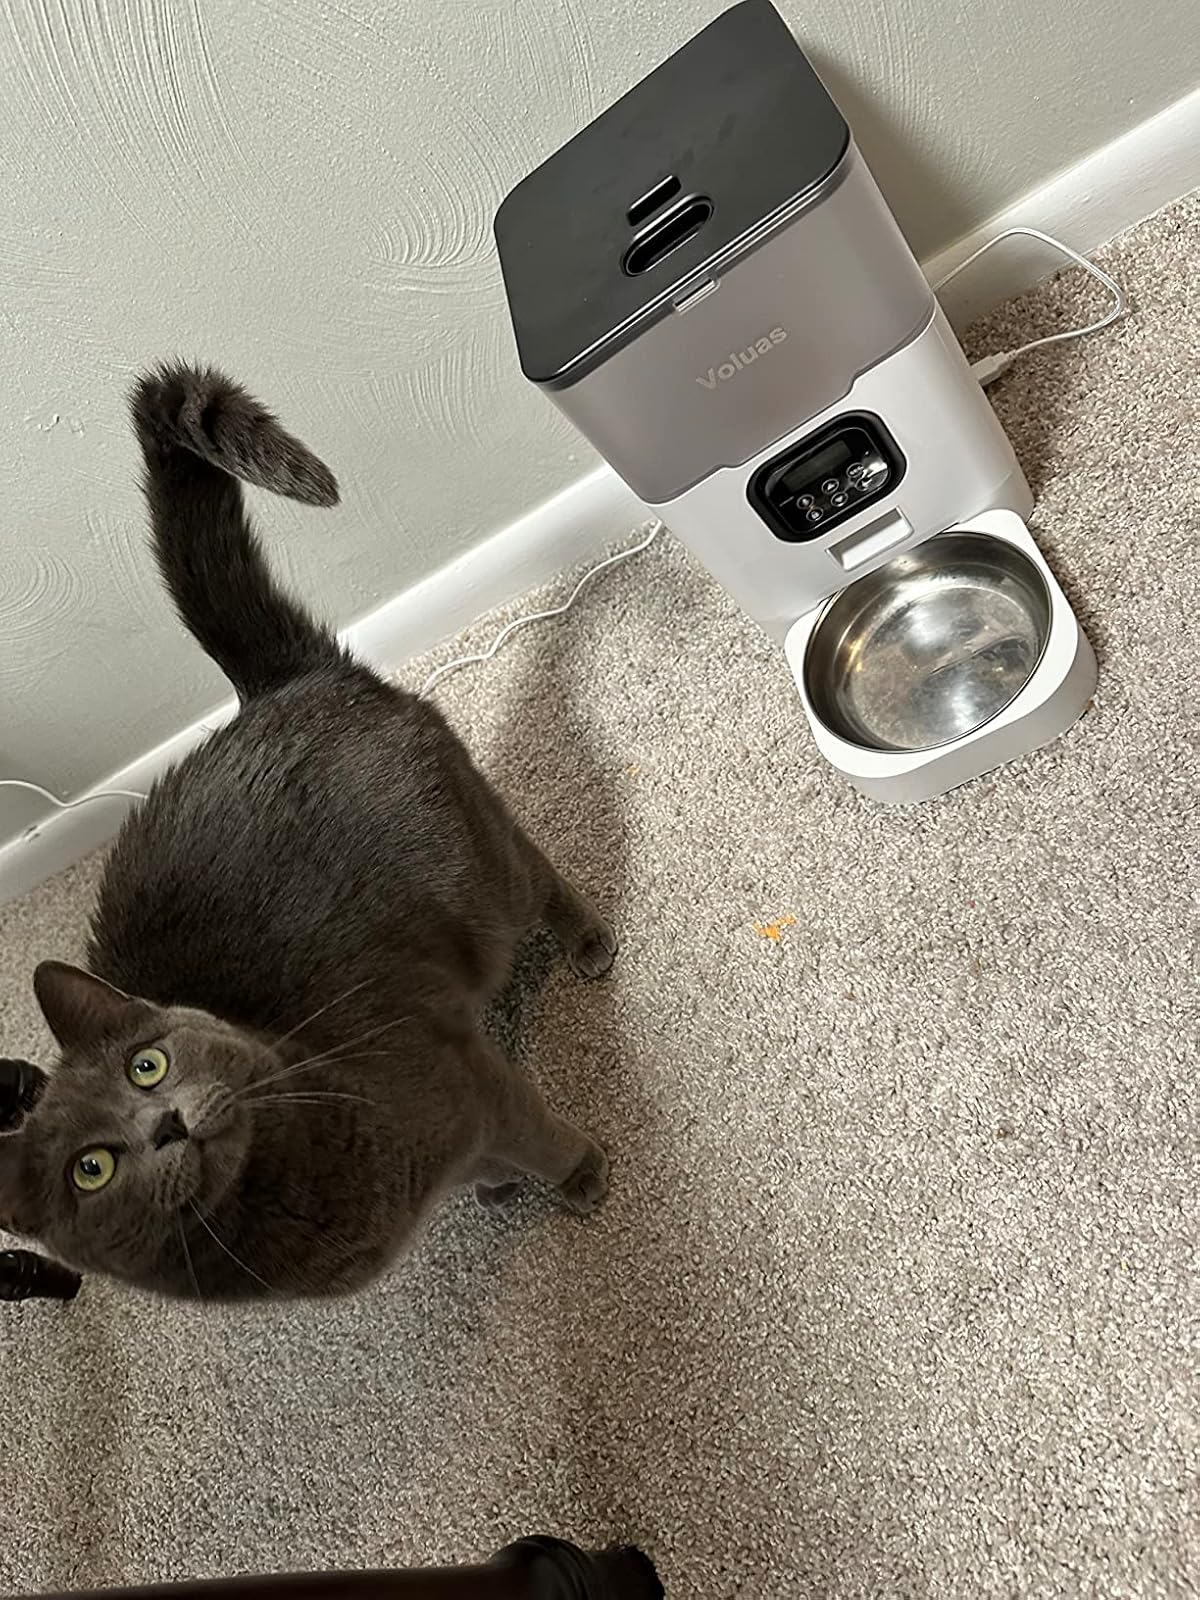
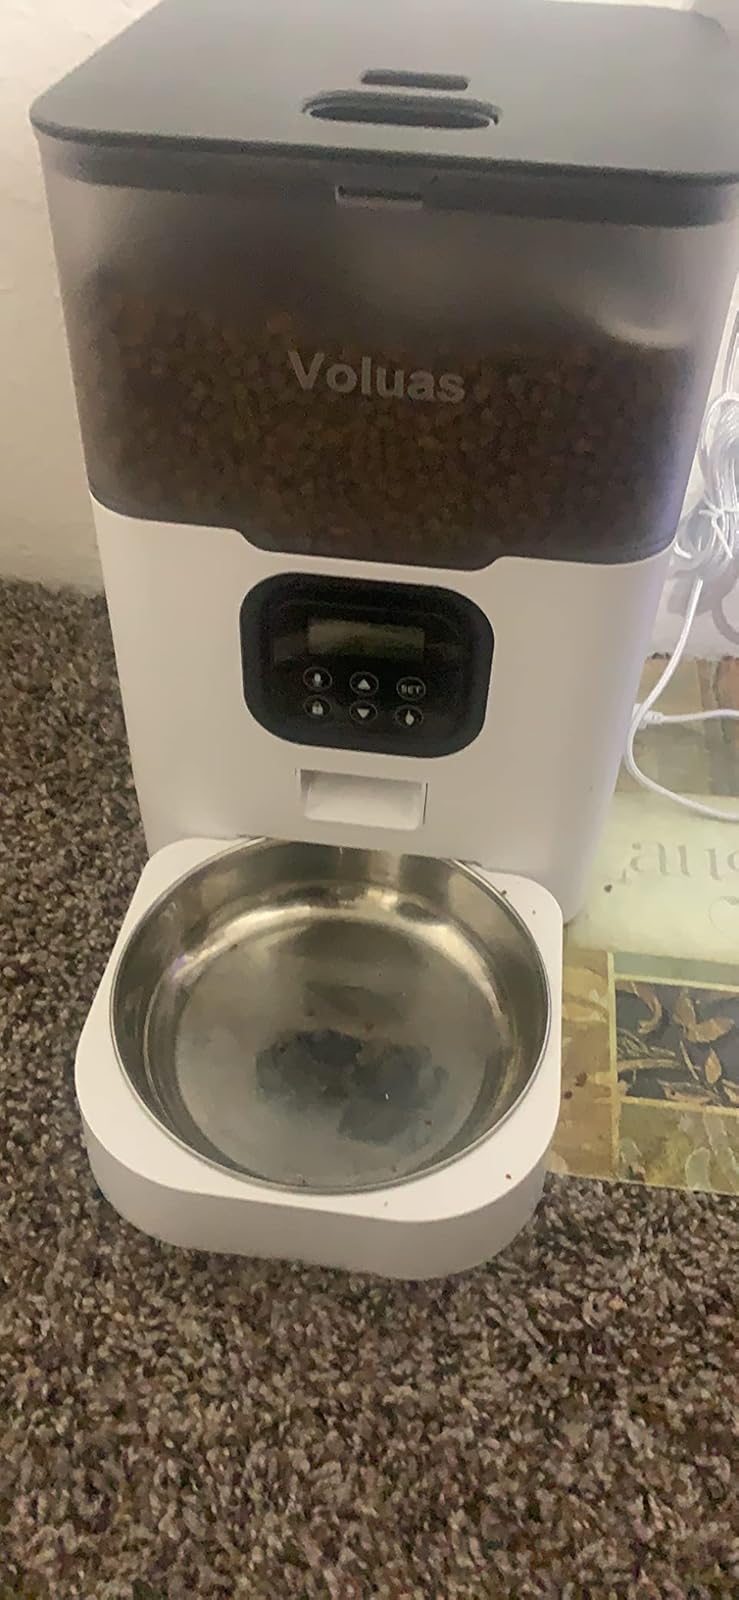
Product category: items_feeder
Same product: yes